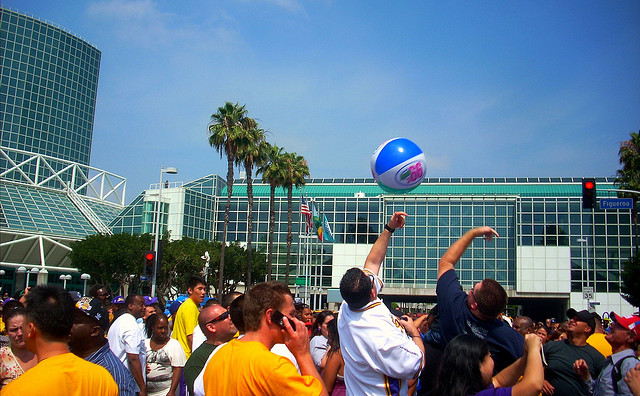
nhiều người đang đứng ở trước một toà nhà